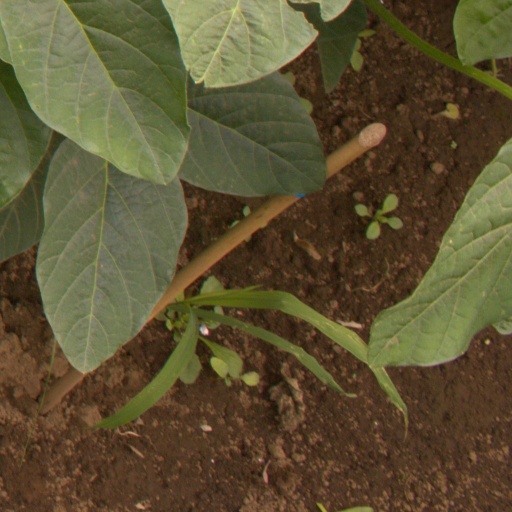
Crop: soybean